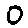
Label: 0